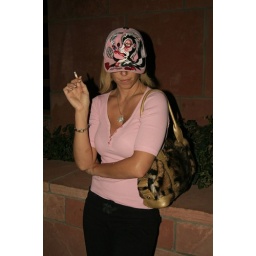
This is a picture of a girl with a funny hat and cigarette at the WCh campus in CSN Las Vegas